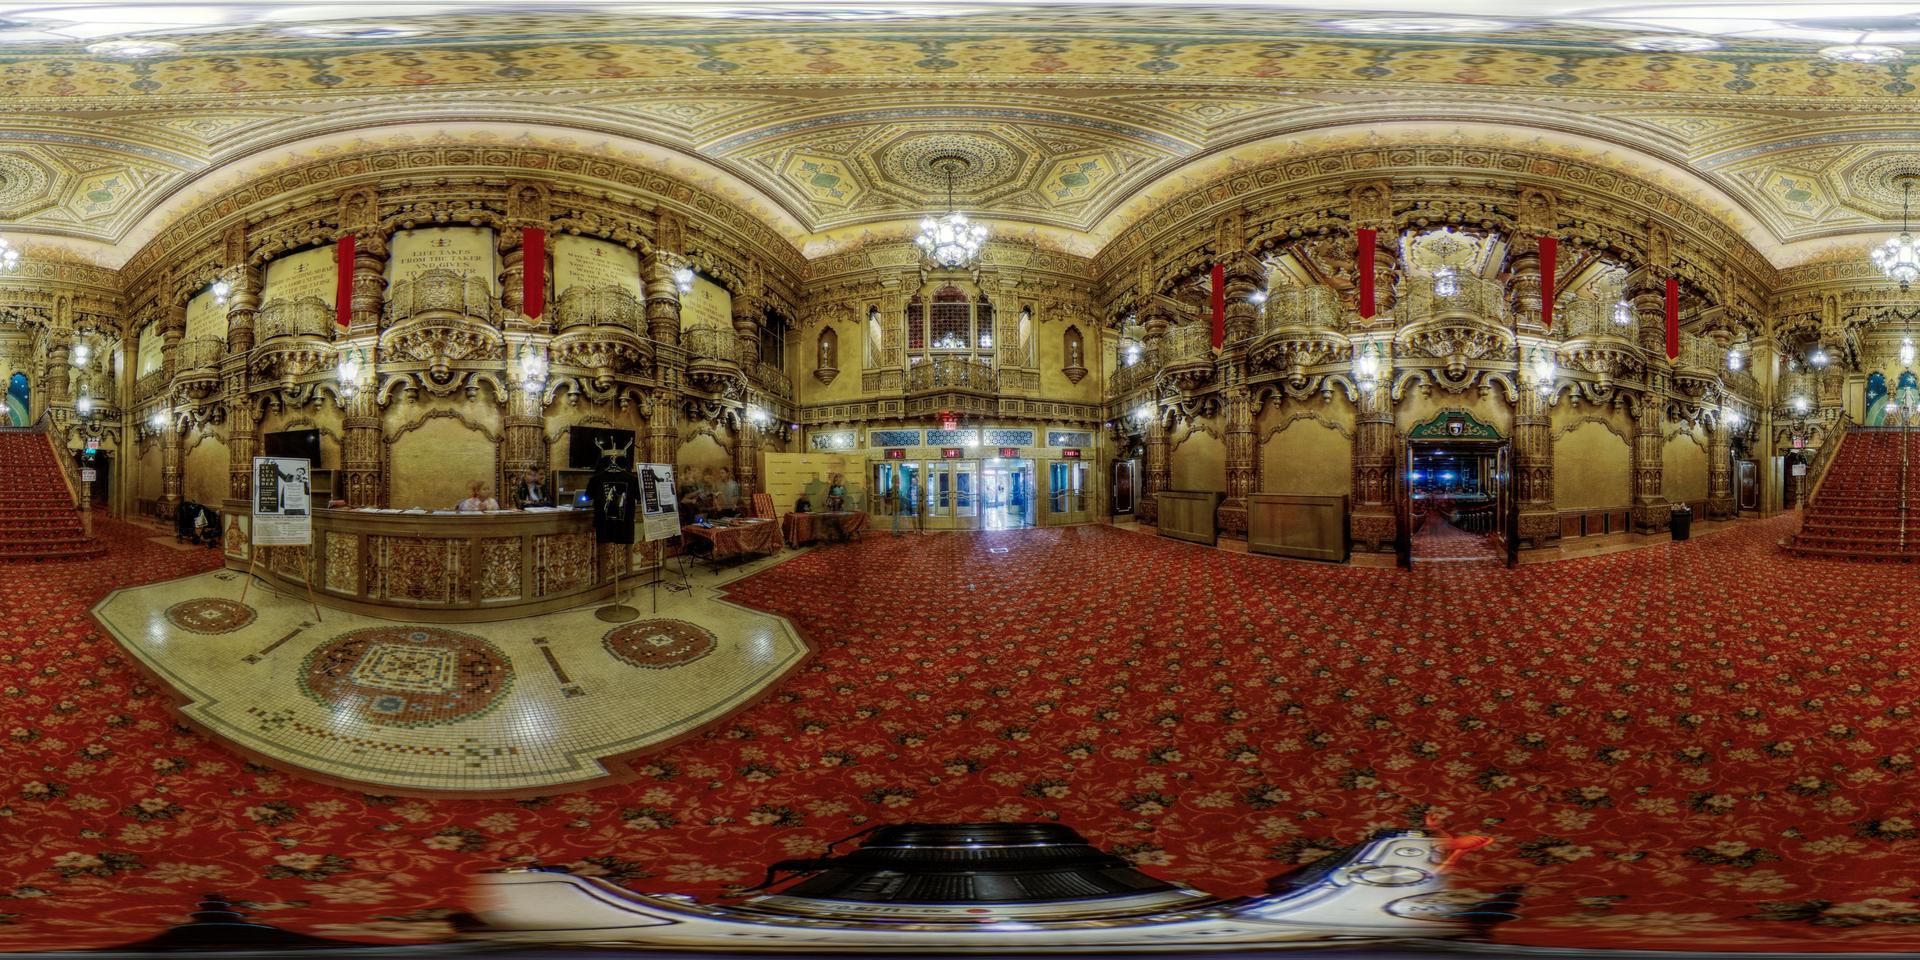
Referred object: the black trash can by the doorway

Referred object: walk straight ahead to the main entrance doors

Referred object: the set of entrance doors opposite the ticket counter